Slough Stadium

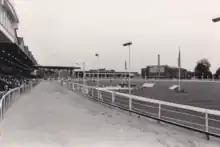
Greyhound racing at Slough Stadium c.1970

George Bennett Sr. a resident and entrepreneur of Slough bought and sold a cinema in Chalvey before purchasing the Dolphin Hotel in Slough in May 1914. The hotel was next door to the Dolphin ground which had hosted cricket, bowls and football in the nineteenth century. Slough Town AFC took over the ground in 1890 and Bennett became their owner.